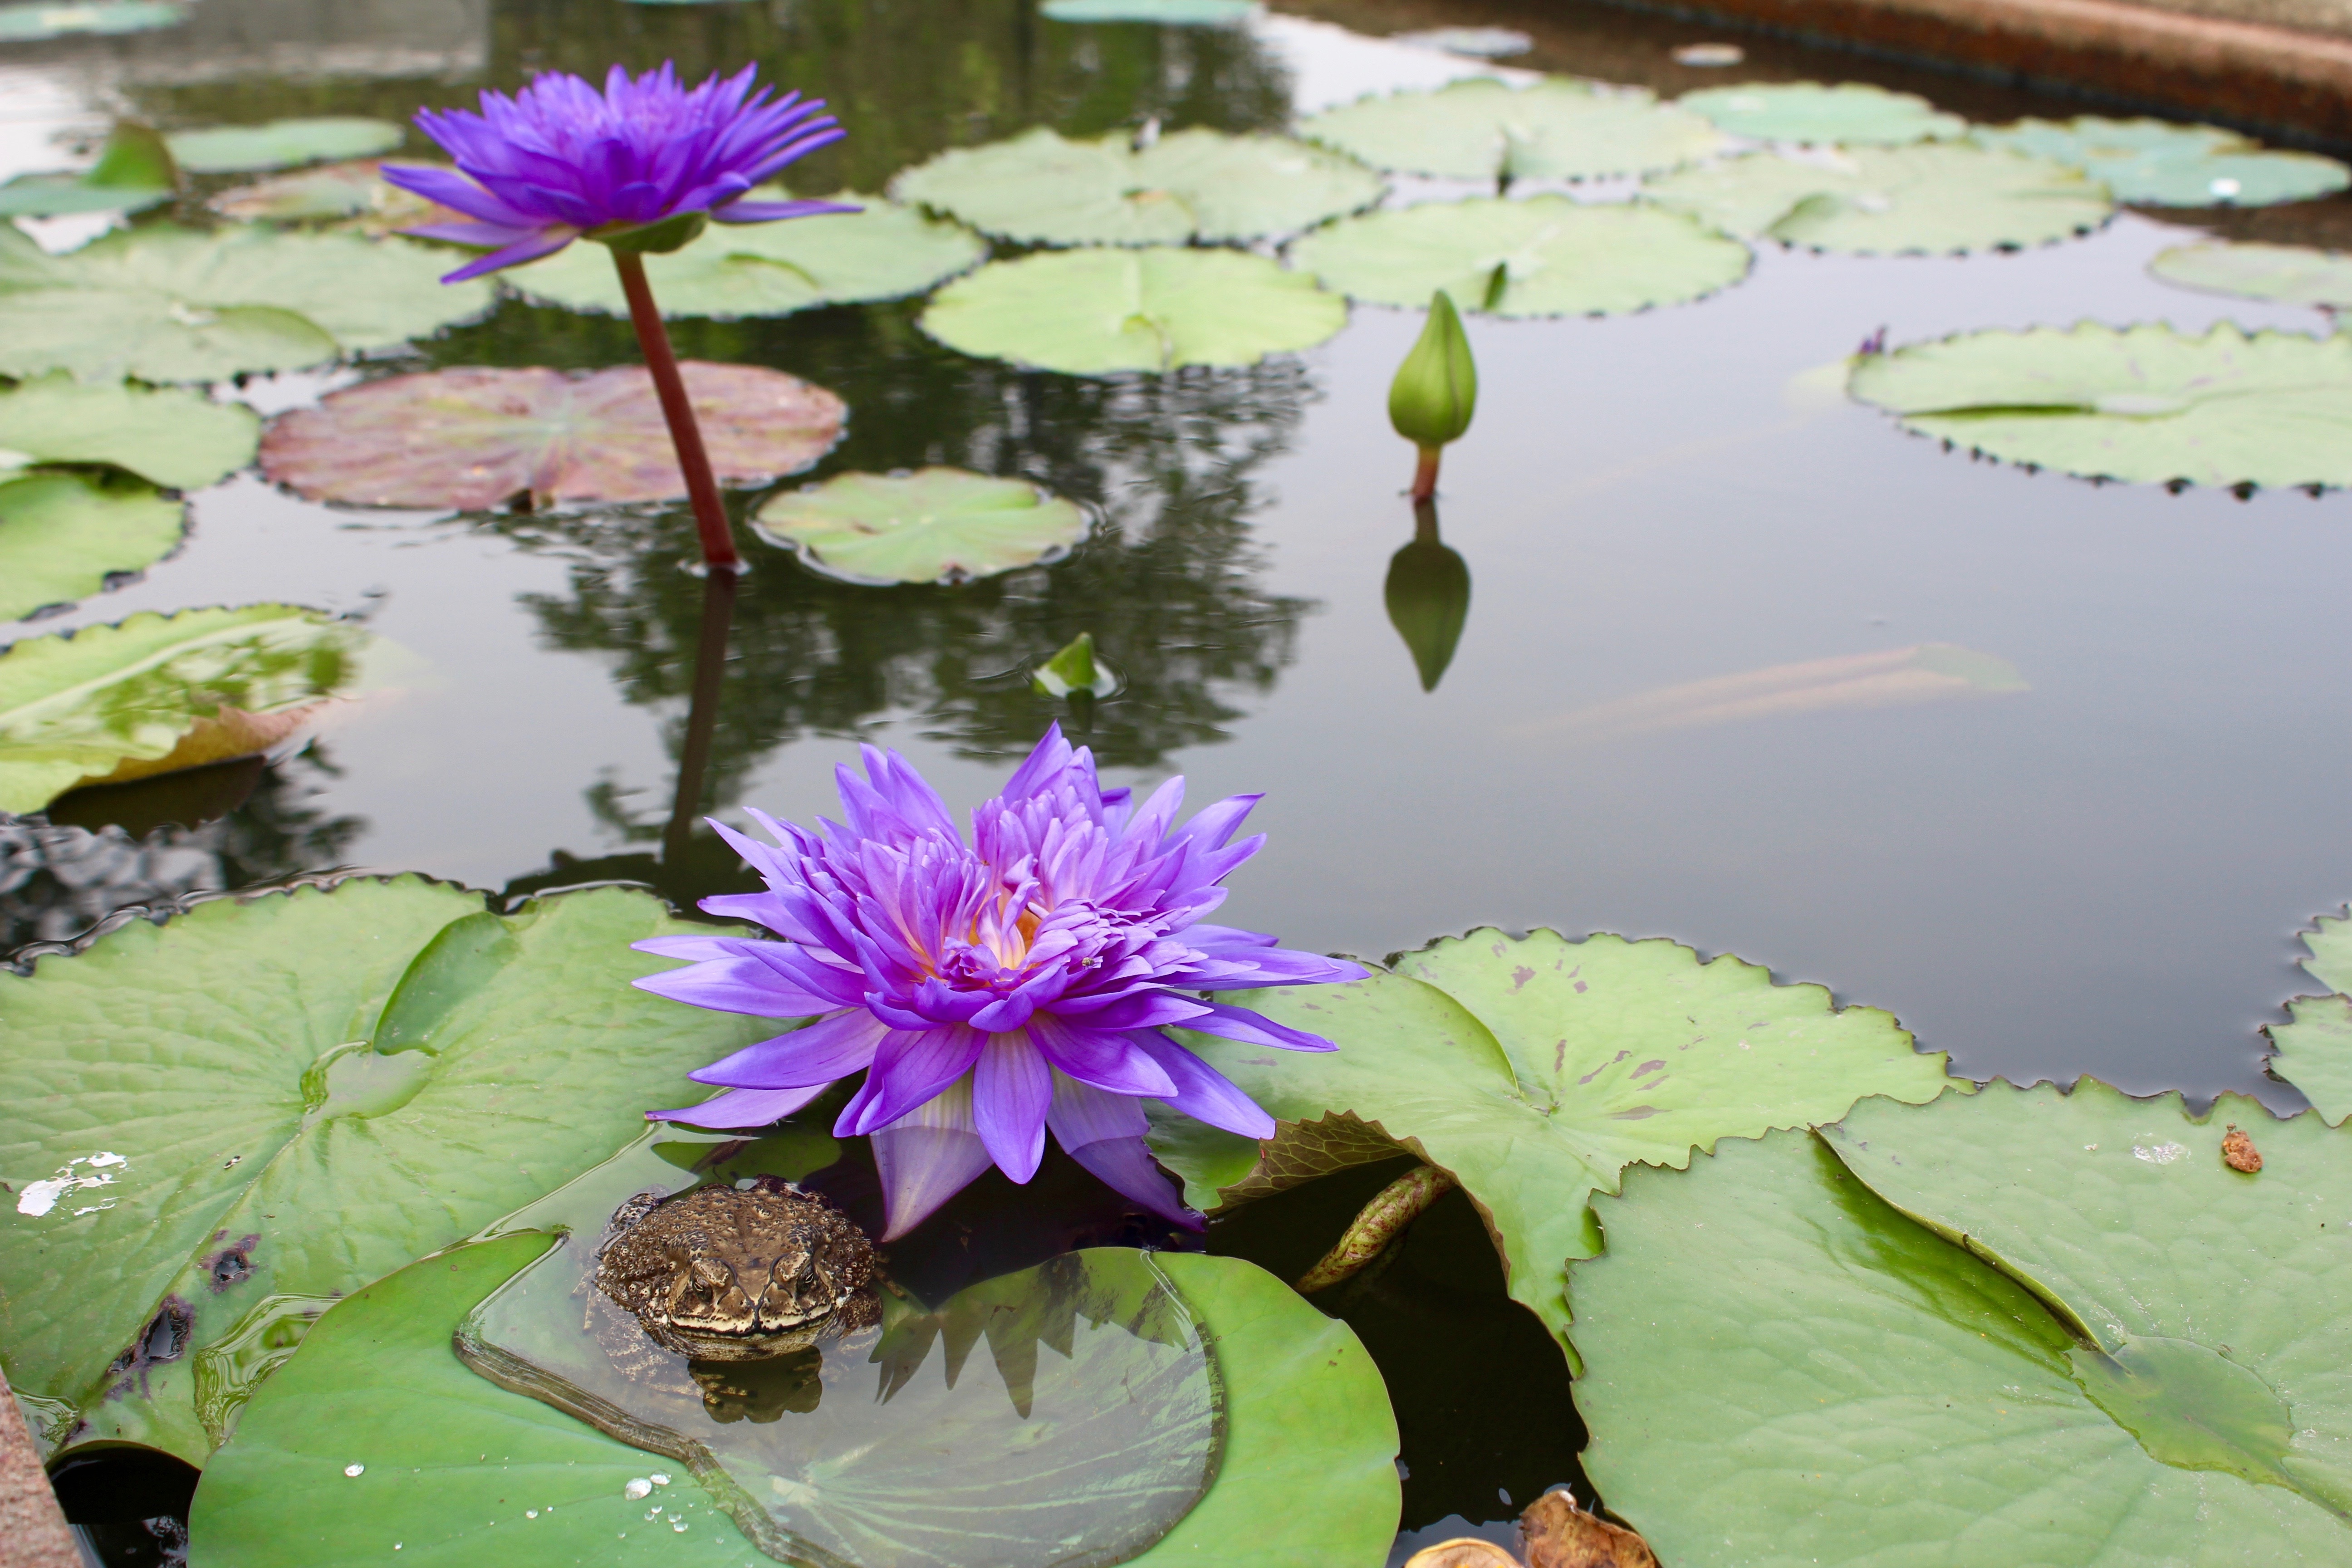
water, nature, blossom, plant, leaf, flower, petal, bloom, pond, green, botany, pink, sacred lotus, aquatic plant, flora, water lily, wildflower, violet, lotus, ecosystem, nuphar, teichplanze, water flower, lake rose, blossomed, flowering plant, land plant, lotus family